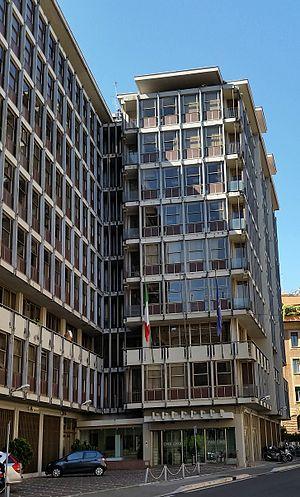
La Commissione nazionale per le società e la Borsa, instituée par la loi n˚216 du 7 juin 1974, est une autorité administrative indépendante, dotée de la personnalité juridique et d’une pleine autonomie. Son activité est orientée vers la protection des investisseurs, l’efficience, la transparence et le développement du marché italien des valeurs mobilières. Elle exerce sa fonction de contrôle en collaboration avec la Banca d’Italia, pour ce qui concerne l’activité des établissements de crédit italiens ou de droit étranger opérant en Italie. Son travail s’insère dans le cadre plus large du Système européen de supervision financière, actif depuis 2011.